Tuya (queen)

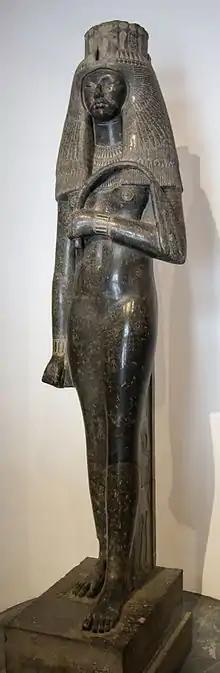
Statue of Tuya from the Vatican.

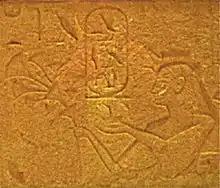
Relief of Tuya, Royal Ontario Museum

Tuya likely died in or soon after Year 22 of Ramesses' reign and was buried in an impressive tomb on the north side of the main wadi of the Valley of the Queens (QV80). In her tomb, Tuya "was stripped of the first part of her name to become plain Tuya for eternity; the loss of the prefix Mut- suggests that her death had ended in an almost divine earthly status."